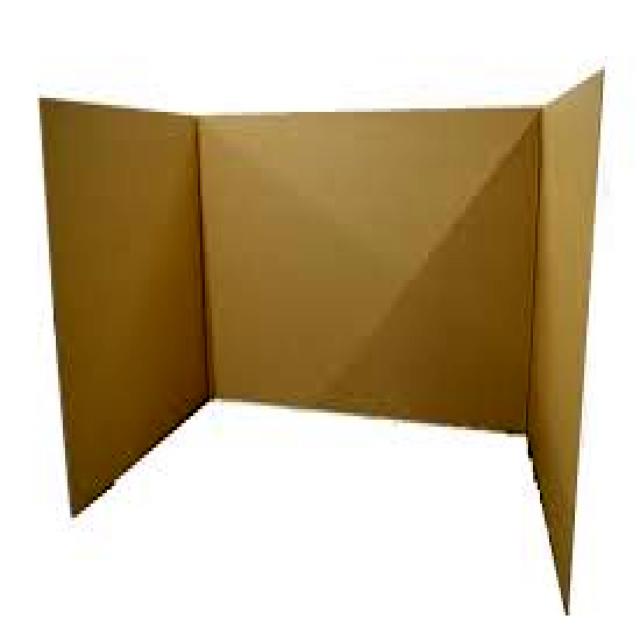
Label: Cardboard